Question: Please indicate a possible affordance area of the chair that can be used for sitting on
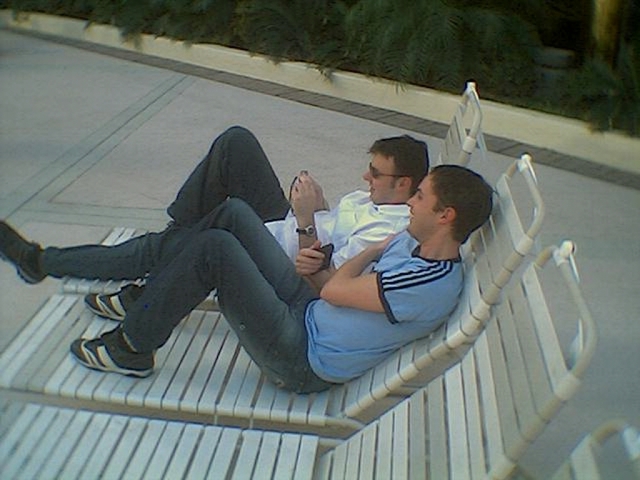
Answer: [56.5, 225, 373.5, 297]